University of Toronto Department of Mathematics

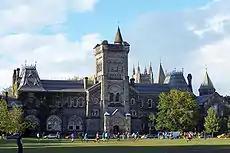
University College, home of the Mathematics Department from 1859 to 1958

In the early 20th century, the department became the first in North American to explore the field of actuarial science. At the same time, the University of Toronto's mathematics department increasingly took the lead on mathematical research in Canada. Faculty member John Charles Fields, appointed professor in 1902, was perhaps the most important in developing research at Toronto. Fields organized the 1924 International Congress of Mathematicians held in Toronto, and would later found the Fields Medal.